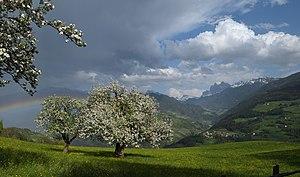
Chiusa est une commune italienne d'environ 5 200 habitants située dans la province autonome de Bolzano dans la région du Trentin-Haut-Adige dans le nord-est de l'Italie.